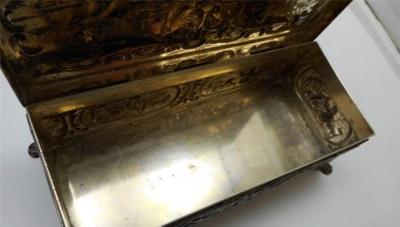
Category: table